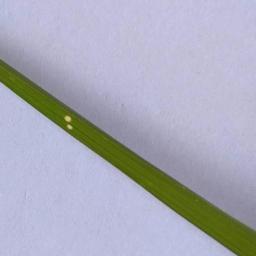
Label: Rice___Leaf_Blast